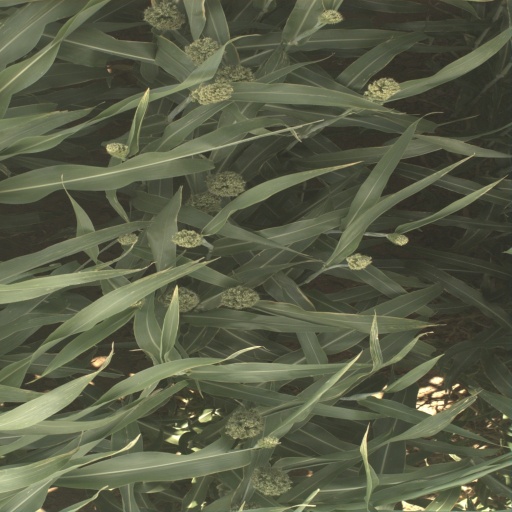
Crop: sorghum